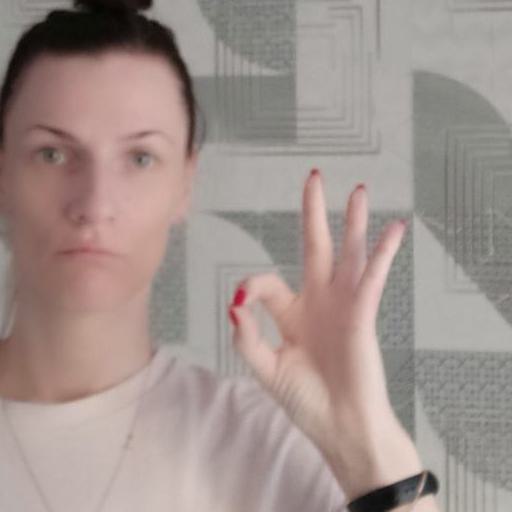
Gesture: ok